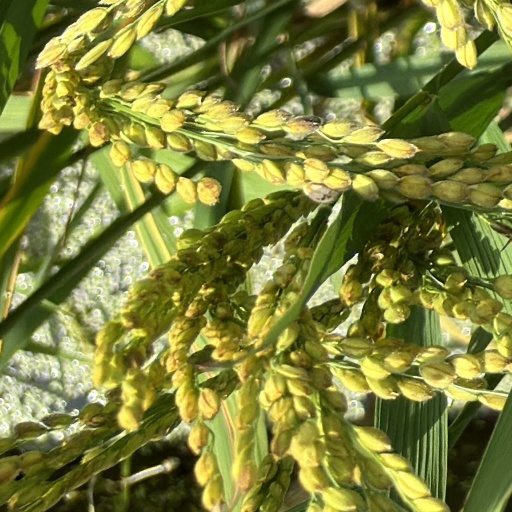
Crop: rice